Benediktbeuern station

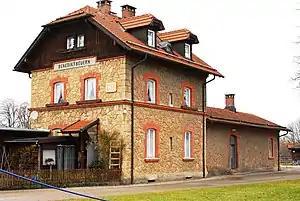
The station building in 2013

Benediktbeuern station is a railway station in the municipality of Benediktbeuern, in Bavaria, Germany. It is located on the Kochelsee line of Deutsche Bahn.